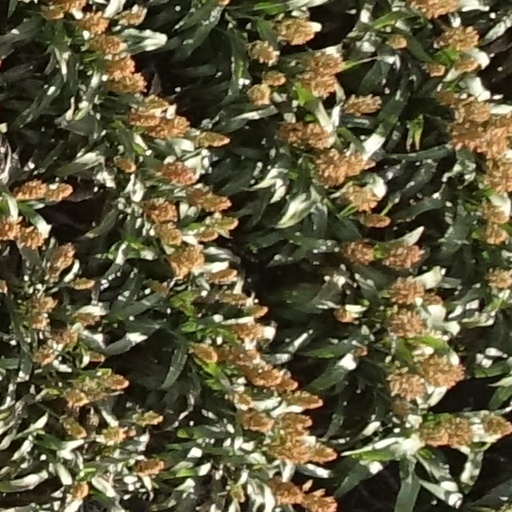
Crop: sorghum